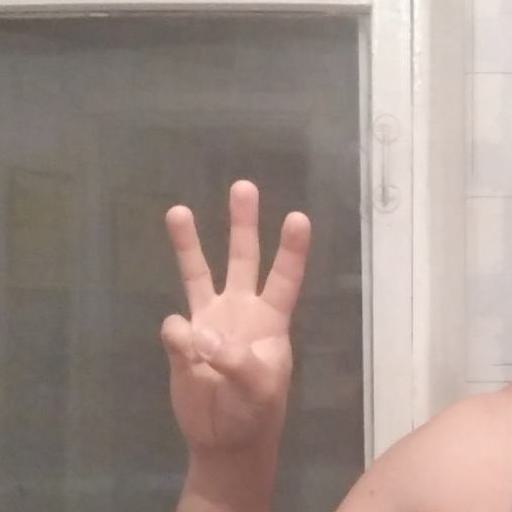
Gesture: three